Black Pockau

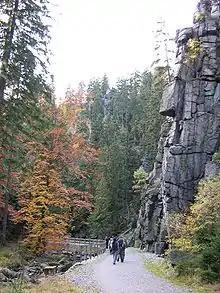
The Nonnenfelsen in the Schwarzwasser valley

Walking and cycling through the Schwarzwasser valley are possible, both along the river and the along the "Grüner Graben" on the hillside above the river.